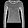
Label: Pullover